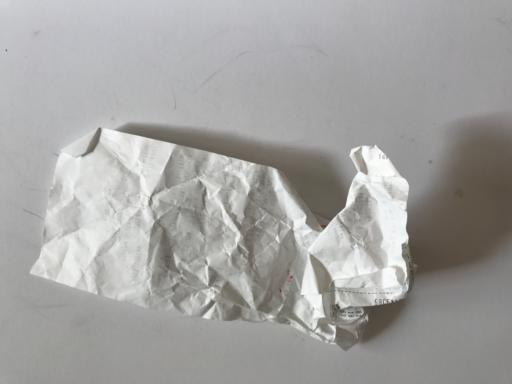
Label: paper